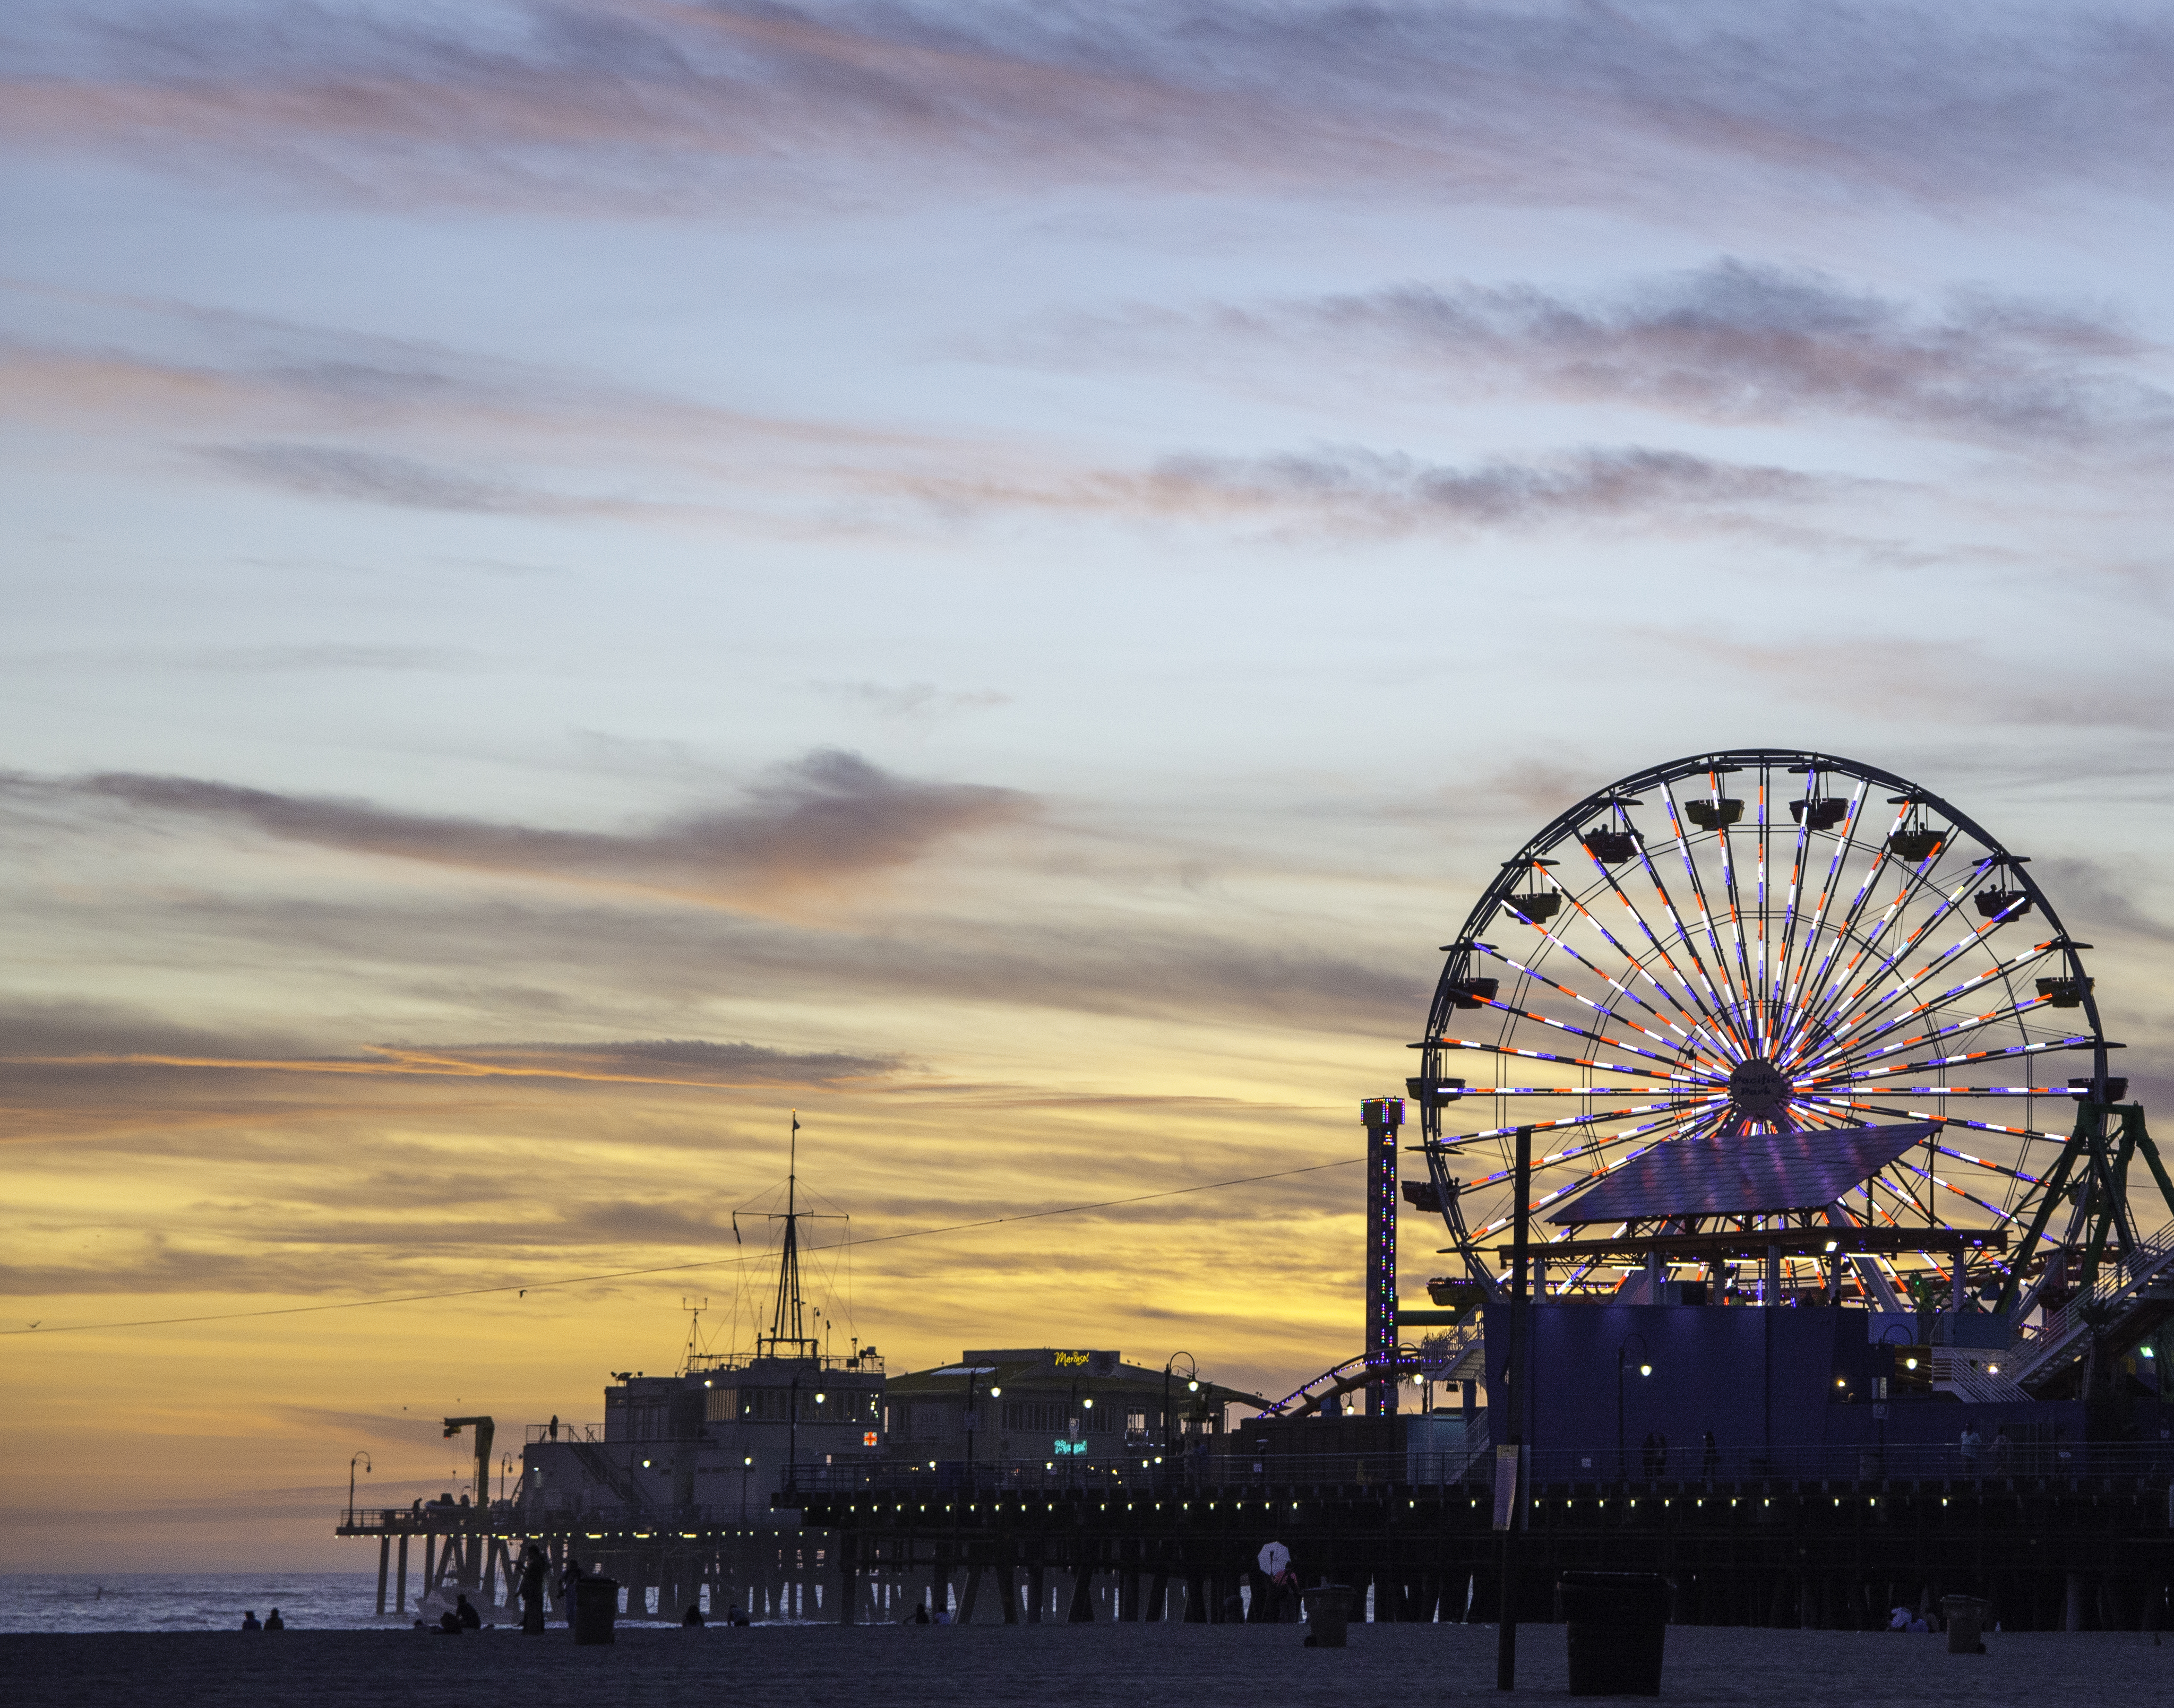
sea, cloud, sky, sunset, skyline, pier, cityscape, dusk, evening, ferris wheel, gulls, tourist attraction, santamonica, santamonicapier, geographical feature